Woman of Straw

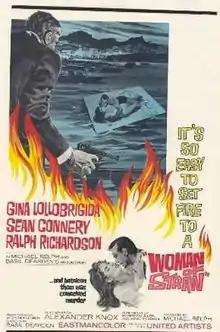
Original film poster

Woman of Straw is a 1964 British crime thriller directed by Basil Dearden and starring Gina Lollobrigida and Sean Connery. It was written by Robert Muller and Stanley Mann, adapted from the 1954 novel "La Femme de paille" by Catherine Arley.